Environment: lab
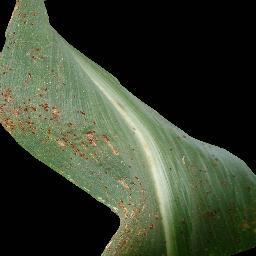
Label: common_rust